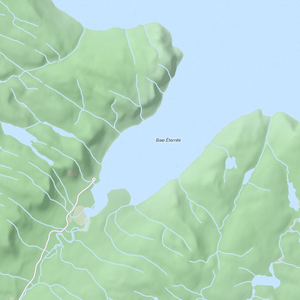
Carte de la baie Éternité, fjord du Saguenay
La baie Éternité est une baie située au sud du fjord du Saguenay à Rivière-Éternité. Elle fait partie du parc national du Fjord-du-Saguenay.